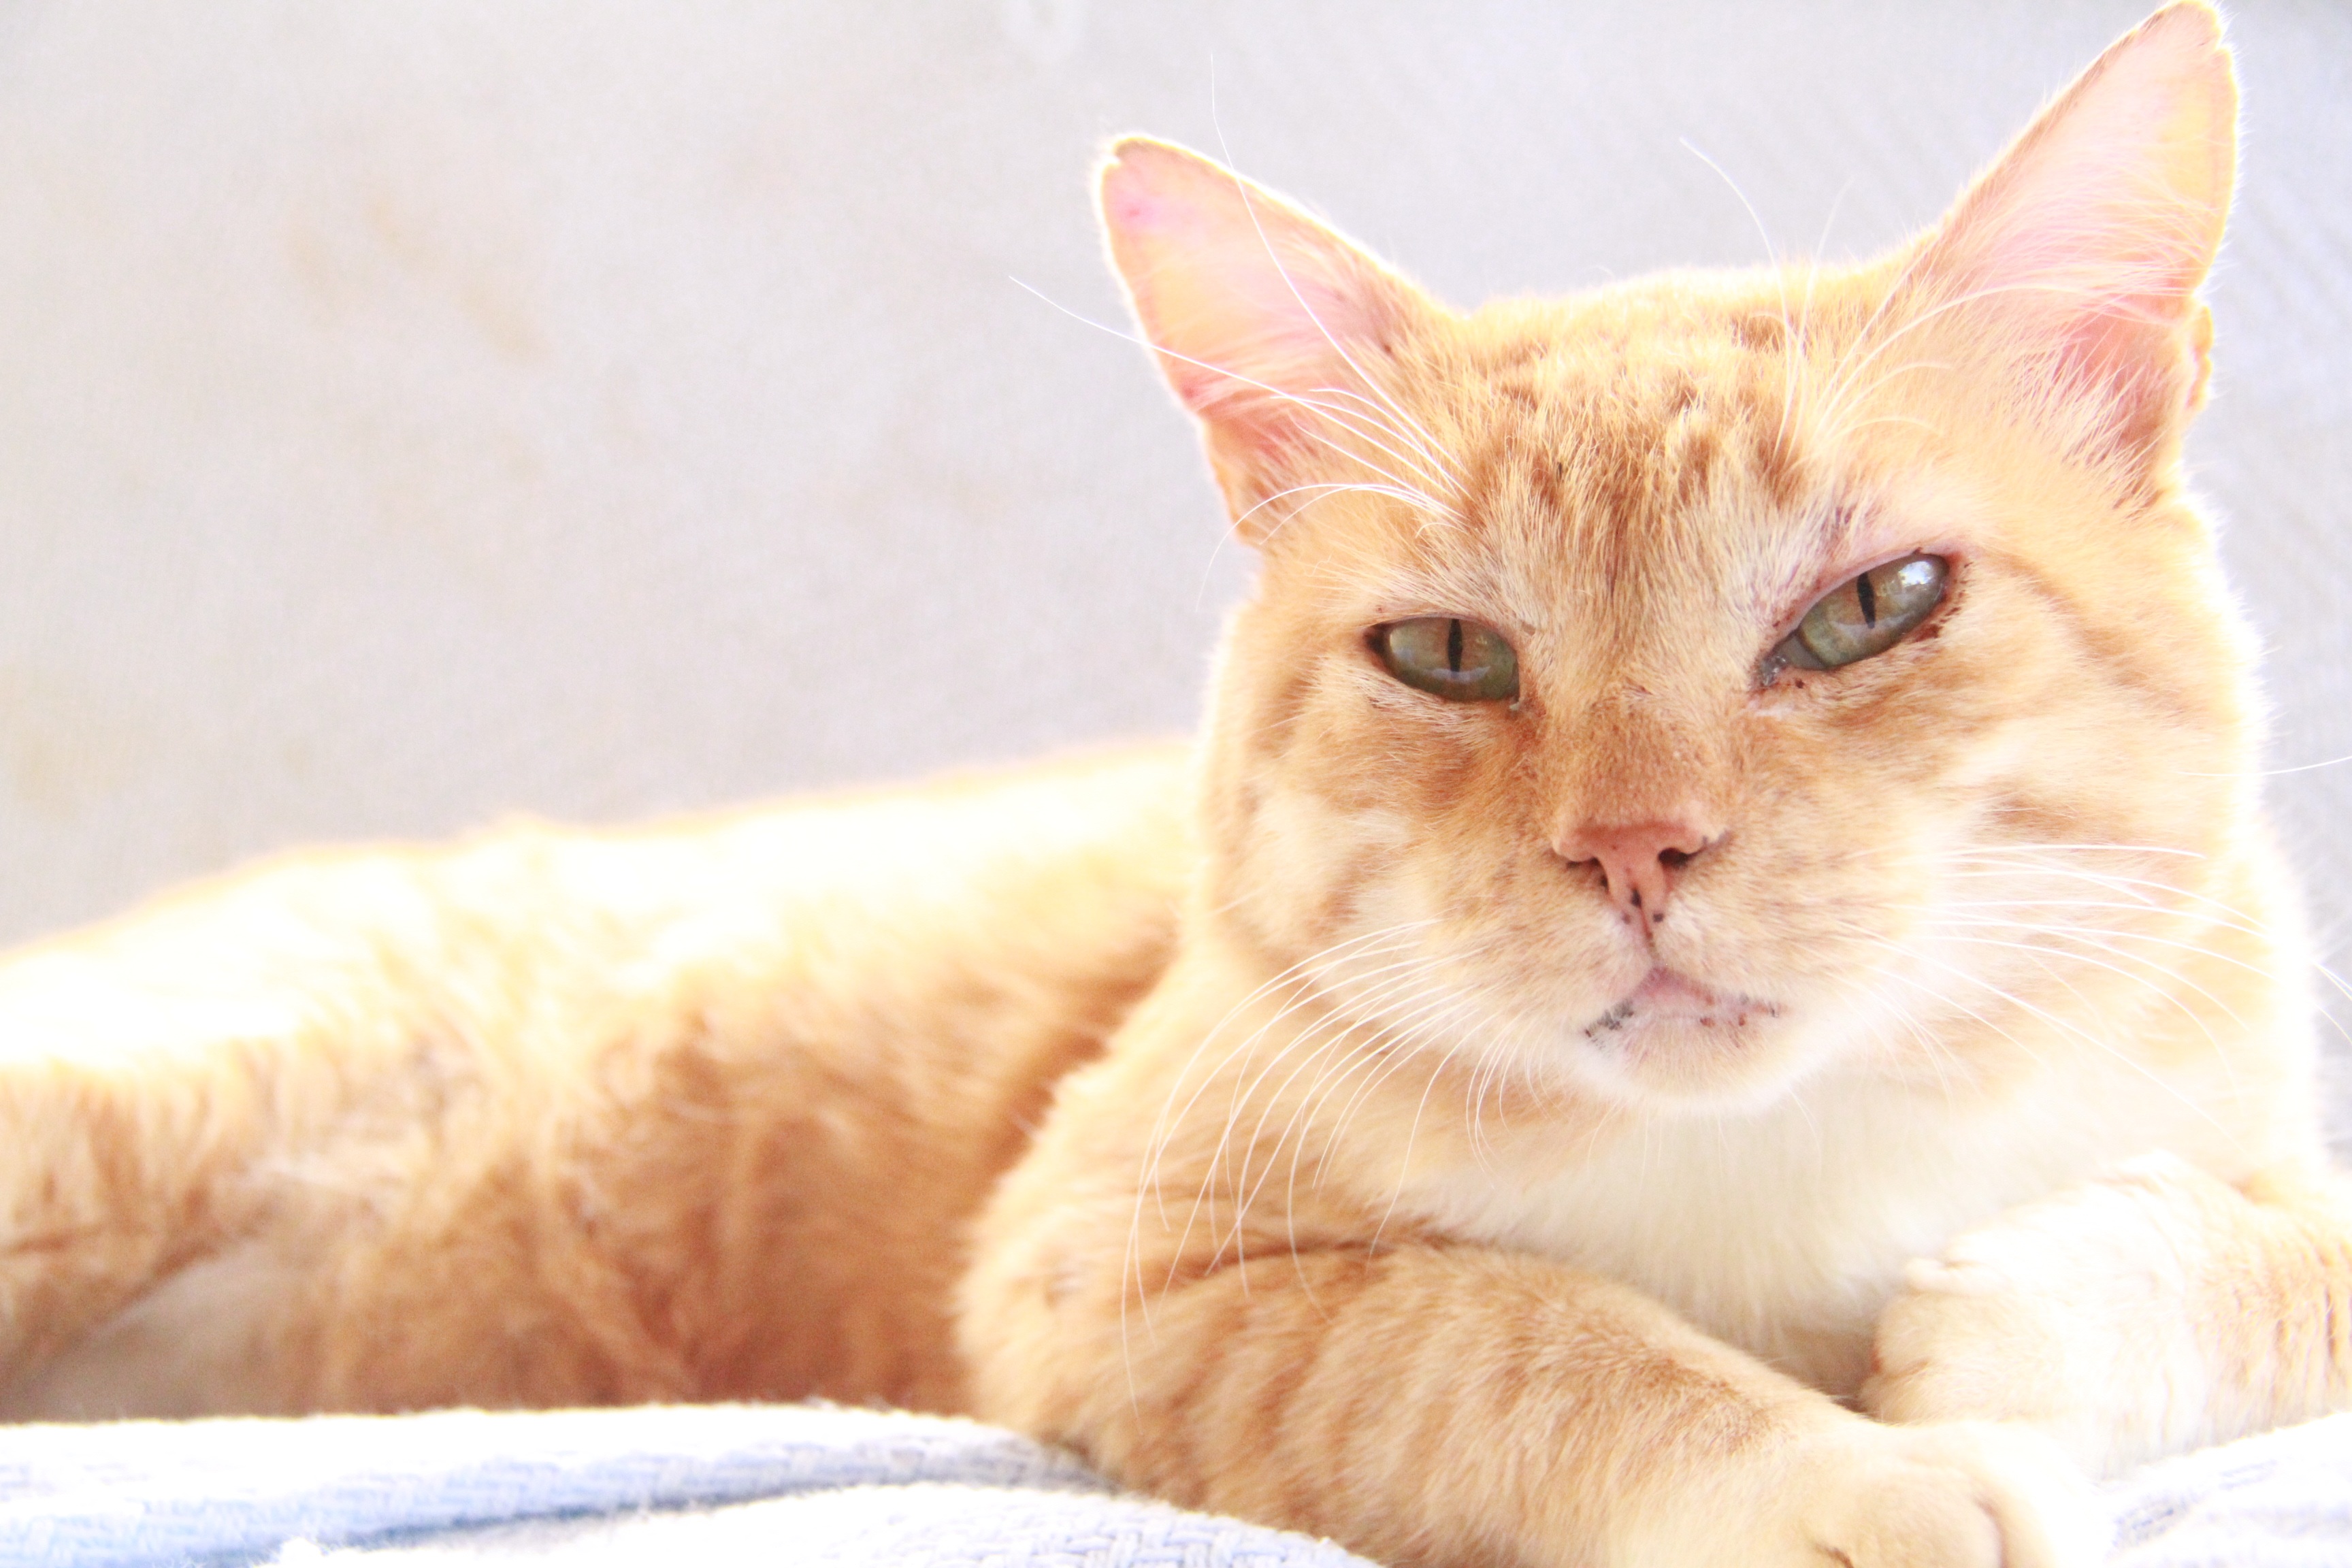
pet, kitten, cat, feline, mammal, nose, whiskers, vertebrate, burmese, yellow cat, red skin, tabby cat, european shorthair, burmilla, small to medium sized cats, cat like mammal, domestic short haired cat